Tongan paʻanga

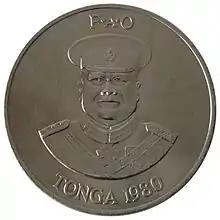
2 paʻanga coin depicting Tāufaʻāhau Tupou IV in military uniform.

In 1967, circulating coins were introduced in denominations of 1, 2, 5, 10, 20 and 50 seniti and 1 and 2 paʻanga. The 1 and 2 seniti were struck in bronze with the other denominations in cupro-nickel. The 50 seniti, 1, and 2 paʻanga were only struck in small numbers as these denominations were also issued in note form. In 1974, dodecagonal (twelve-sided) 50 seniti were introduced but 50 seniti banknotes continued to be issued until 1983. In 1974, 1 seniti coins were struck in brass rather than bronze but reverted to bronze in 1975.